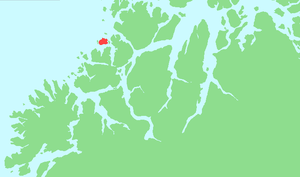
Vengsøya
Vengsøya på kortet
Vengsøya er en ø og et fiskevær i Tromsø kommune i Troms og Finnmark fylke i Norge. Øen ligger på nordvestsiden af Kvaløya, nordvest for Kaldfjorden og nordøst for Tromvik. Vengsøya har et areal på 20 km², og høyeste punkt på øen er Vengsøytinden på 764 moh.